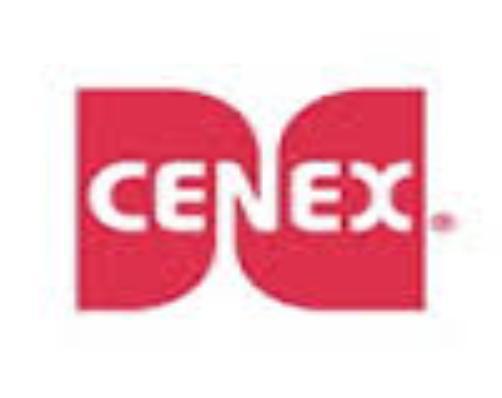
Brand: Cenex
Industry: Others